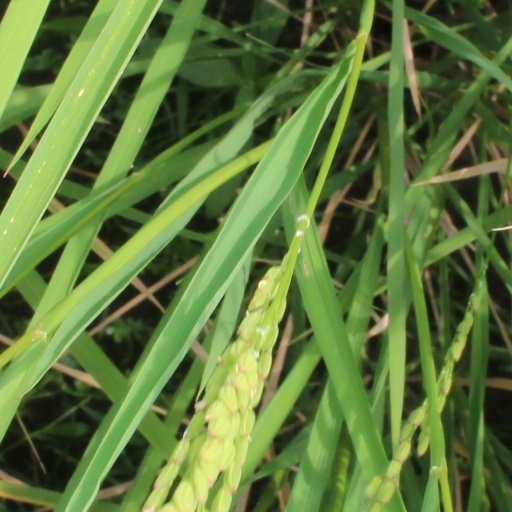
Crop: rice